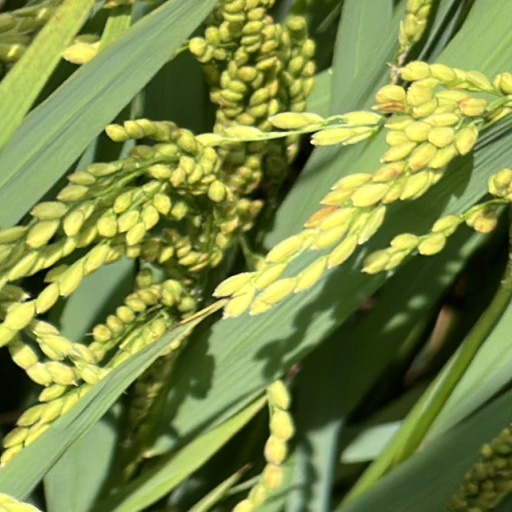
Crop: rice